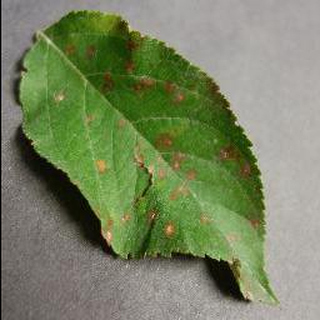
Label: apple_cedar_apple_rust